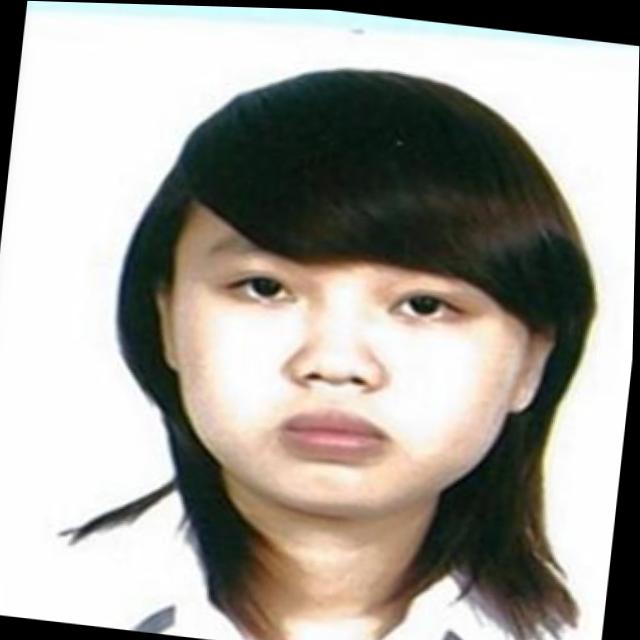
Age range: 13-20